Austin Scott

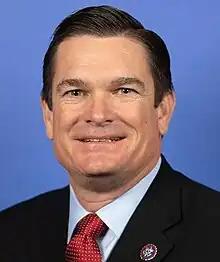
Official portrait,

James Austin Scott (born December 10, 1969) is an American politician who has been the U.S. representative for . Scott served as a Republican member of the Georgia House of Representatives before being elected to the U.S. House. He is the longest currently serving Republican in Georgia's congressional delegation, having served since 2011